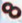
Number: 8